1919 New York City Harbor strike

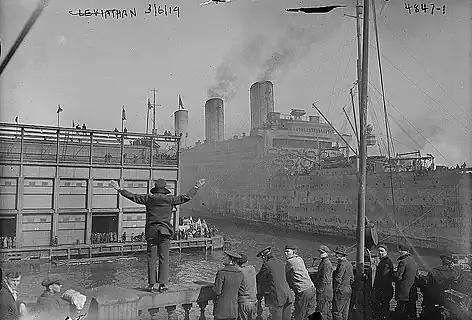

By March 24, the four main government agencies involved (The Railroad Administration, Shipping Board, United States Navy & War Department) had conceded to strikers demands for higher wages, against the legally binding War Board decision. The Railroad Administration was the first to grant the eight hour day with wage increases, after which the three other administrations followed, ending the strike for the public sector.